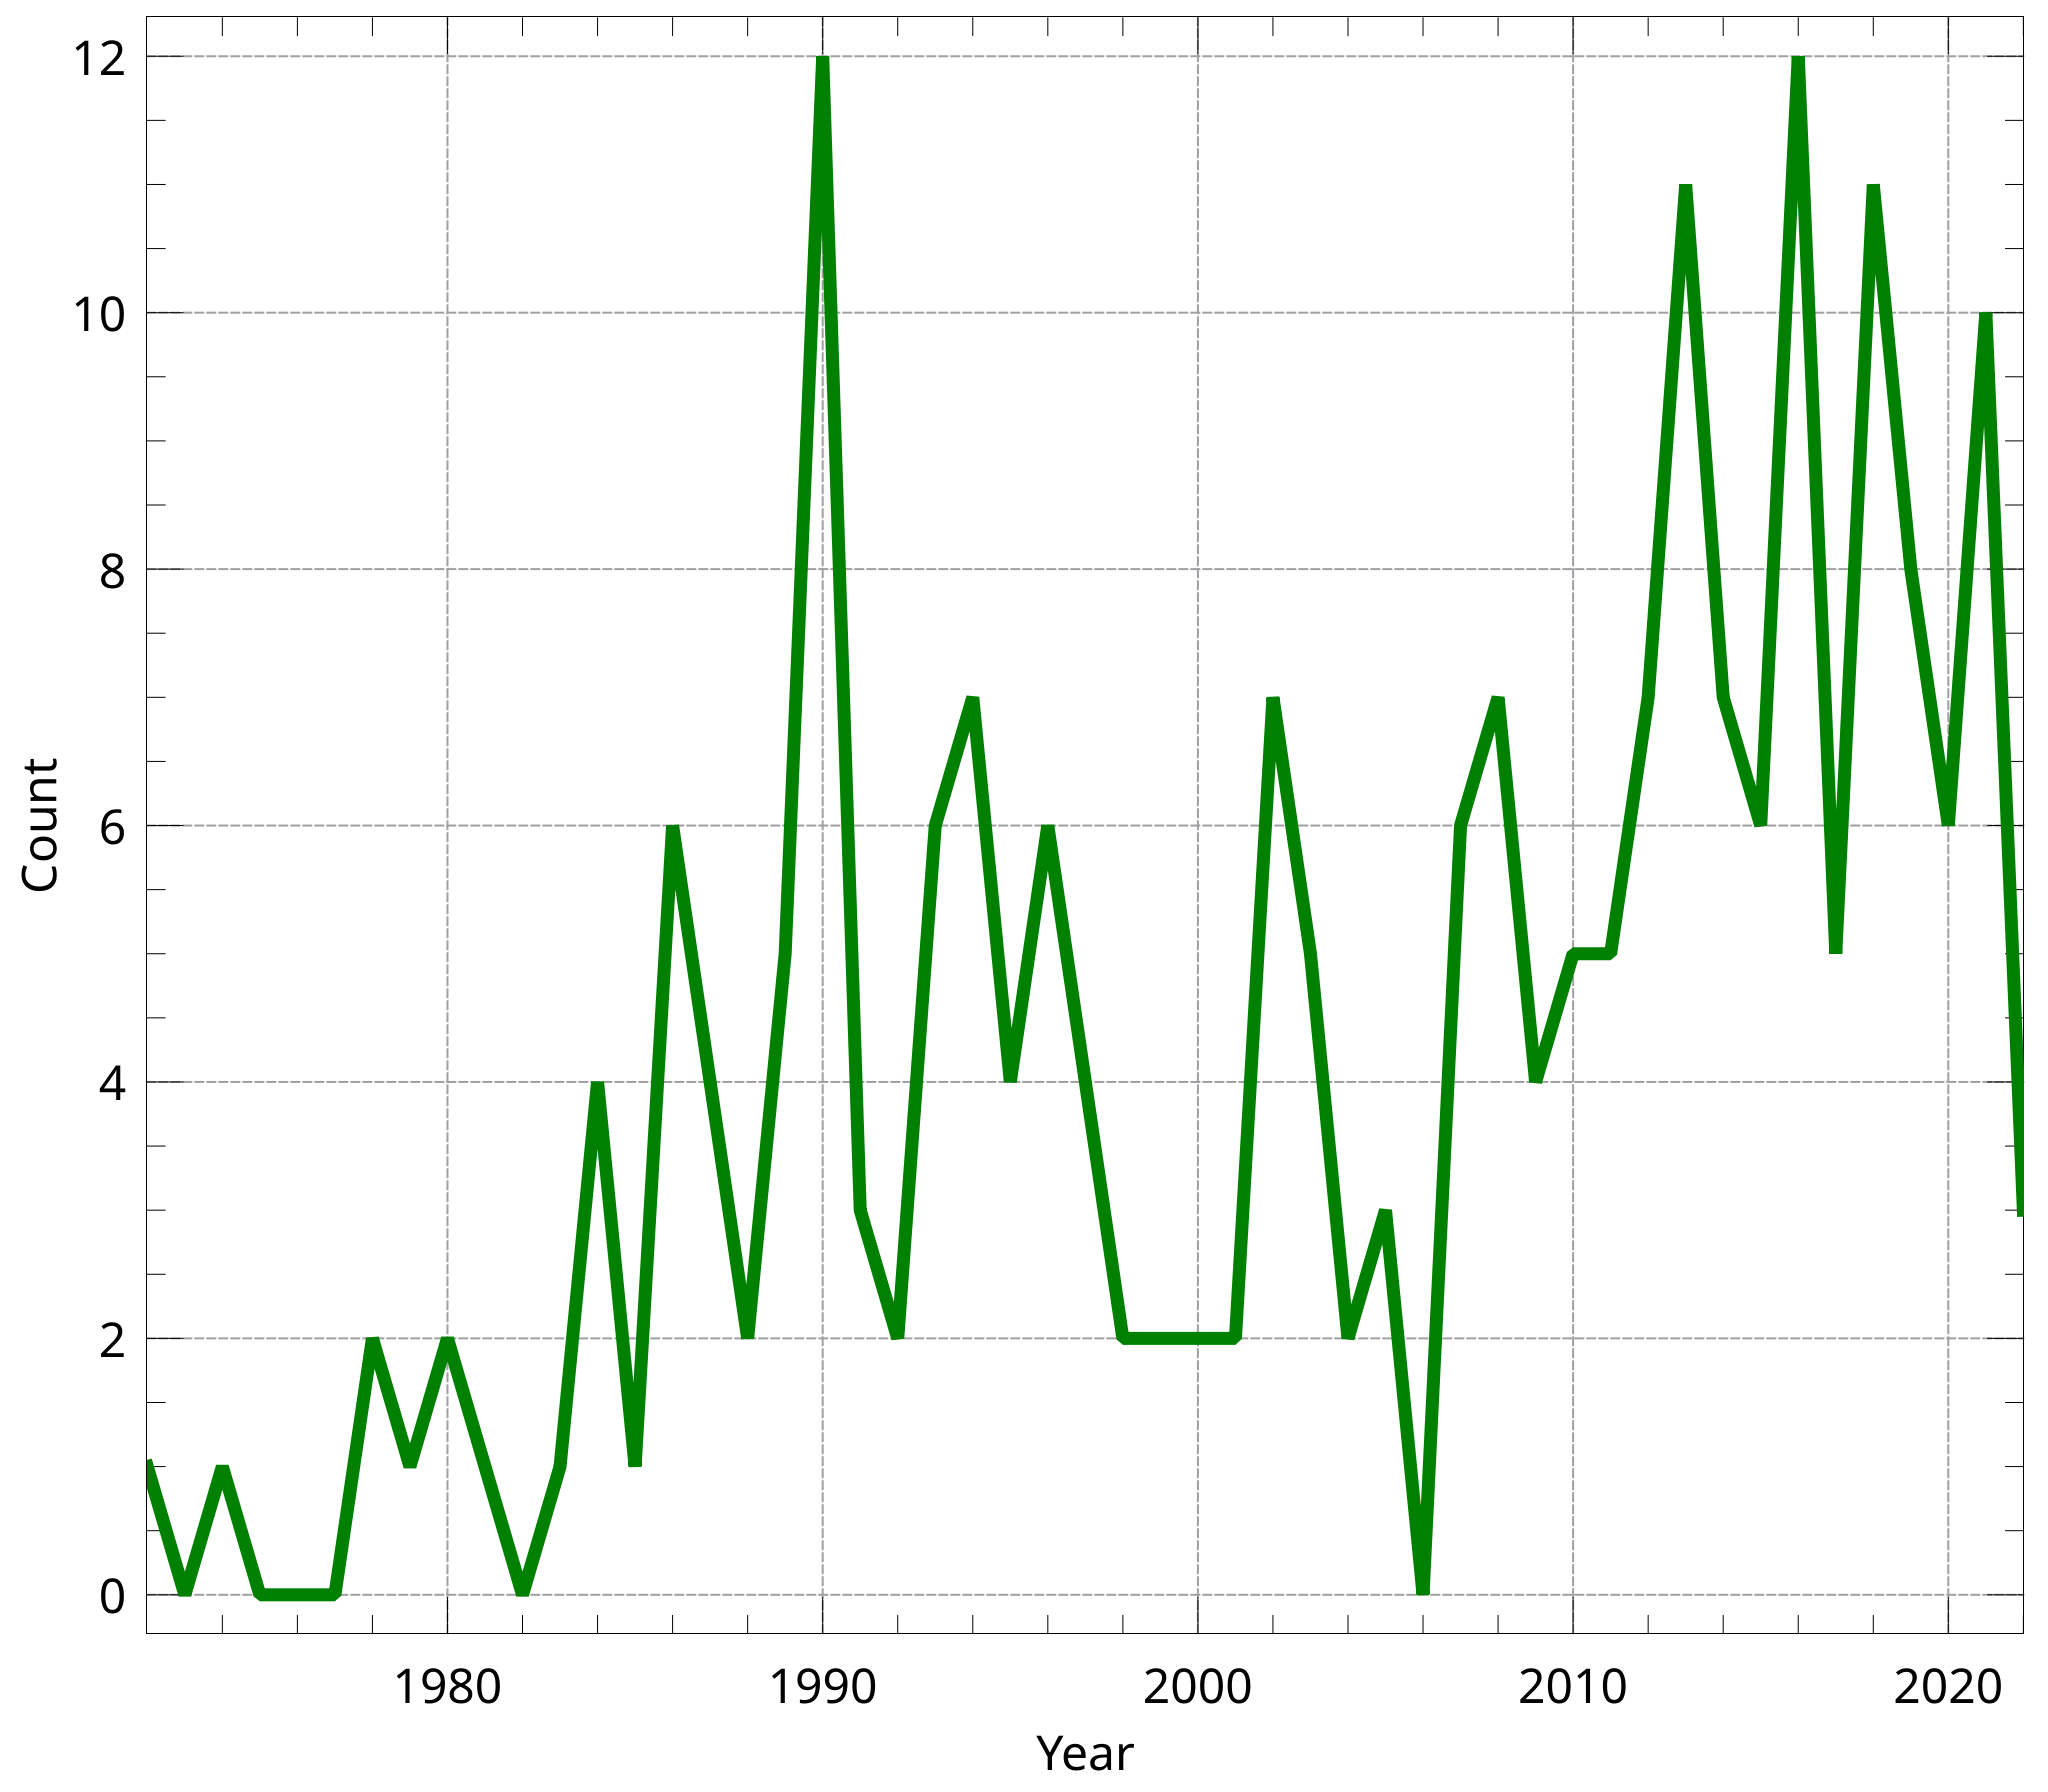
Source is this PubMed search: [URL] (uncheck the two checkmarks on the left for studies; 2023 is excluded) Made the graph with Kst2; it did not save the file to SVG for some reason so I had to choose png
Specialty: pharma-process
Image credit: Prototyperspective